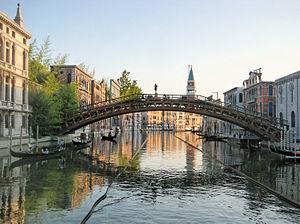
Italia in miniatura est un parc de miniatures situé à Viserba, à Rimini, dans la région d’Émilie-Romagne en Italie.